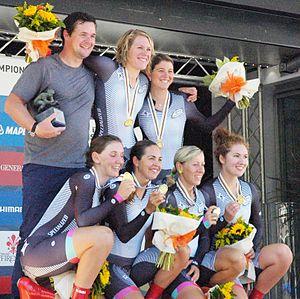
L'équipe cycliste Canyon-SRAM est une équipe cycliste féminine allemande. Elle est issue de l'équipe T-Mobile créée en 2002 et a également portée le nom de High Road, Columbia, Columbia-Highroad, Columbia-HTC, HTC-Columbia, HTC-Highroad et Specialized-Lululemon au cours de son histoire. Elle a également alterné entre le pavillon allemand et américain. L'homme d'affaire américain Bob Stapleton a pris une grande part dans sa formation, puis a dirigé directement l'équipe, conjointement avec l'équipe masculine, de 2005 à 2011. En 2012, après l'arrêt de l'équipe masculine, Kristy Scrymgeour reprend l'équipe féminine. Son directeur sportif est Ronny Lauke depuis 2008. En 2016, ce dernier devient directeur de la formation.
La saison 2013 de l'équipe cycliste Specialized-Lululemon est la douzième saison de la structure professionnelle de cyclisme sur route féminin Specialized-Lululemon, connue de 2002 à 2007 sous le nom de T-Mobile.
Evelyn Stevens, née le 9 mai 1983, est une coureuse cycliste américaine, professionnelle entre 2010 et 2016. Elle a remporté le championnat des États-Unis du contre-la-montre en 2010 et 2011 et la médaille d'argent du championnat du monde du contre-la-montre 2012. Elle est détentrice du record du monde de l'heure entre le 27 février 2016 et 13 septembre 2018, avec 47,980 km parcourus.
Ronny Lauke est un coureur cycliste et entraîneur allemand, professionnel de 1997 à 2004.
Le contre-la-montre par équipes féminin aux championnats du monde de cyclisme sur route 2013 a eu lieu le 22 septembre 2013 entre Pistoia et Florence, en Italie.